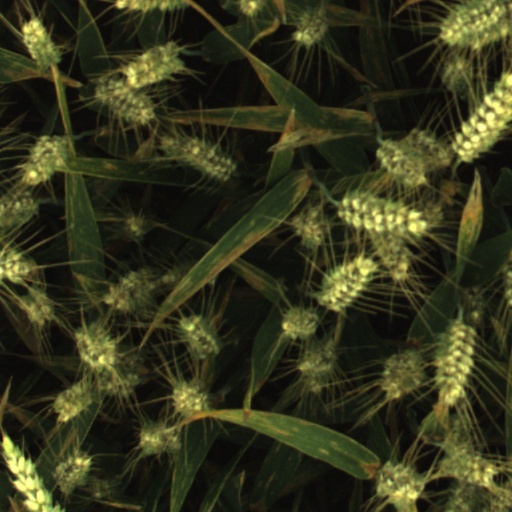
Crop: wheat